Mario Cipollini

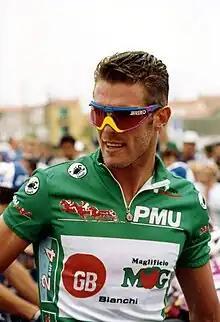
Cipollini at the 1993 Tour de France

Mario Cipollini (born 22 March 1967), often abbreviated to Cipo, is a retired Italian professional road cyclist most noted for his sprinting ability, the longevity of his dominance (his first pro win came in 1988, his last in 2005; 170 professional wins, 192 including criteriums), and his colourful personality. His nicknames include "Il Re Leone" (The Lion King) and "Super Mario". He is regarded as having been the best sprinter of his generation.